Hanna House

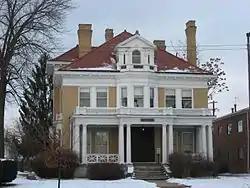

The Hanna House is a historic house in Columbus, Ohio, United States. The house was built in 1900 and was listed on the National Register of Historic Places in 1979. The building and its carriage house were built for James B. Hanna, president and co-founder of the Hanna Paint Company. The Hanna House was built at a time when East Broad Street was a tree-lined avenue featuring the most ornate houses in Columbus. The house remained in the Hanna family until 1975, and afterwards became an insurance office. The building is also part of the 21st & E. Broad Historic Group on the Columbus Register of Historic Properties, added to the register in 1988.